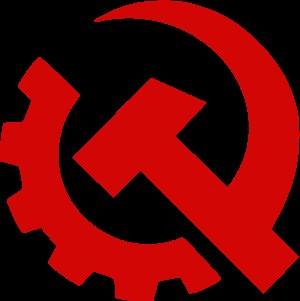
Kenneth Ownsworth May est un mathématicien et historien des mathématiques américain. Il s'est d'abord intéressé à l'économie mathématique, domaine dans lequel il a développé le théorème de May en théorie du choix social, puis l'enseignement des mathématiques avant d'orienter ses travaux vers l'histoire des mathématiques et plus particulièrement l'organisation de la discipline et des outils nécessaires à son exercice.